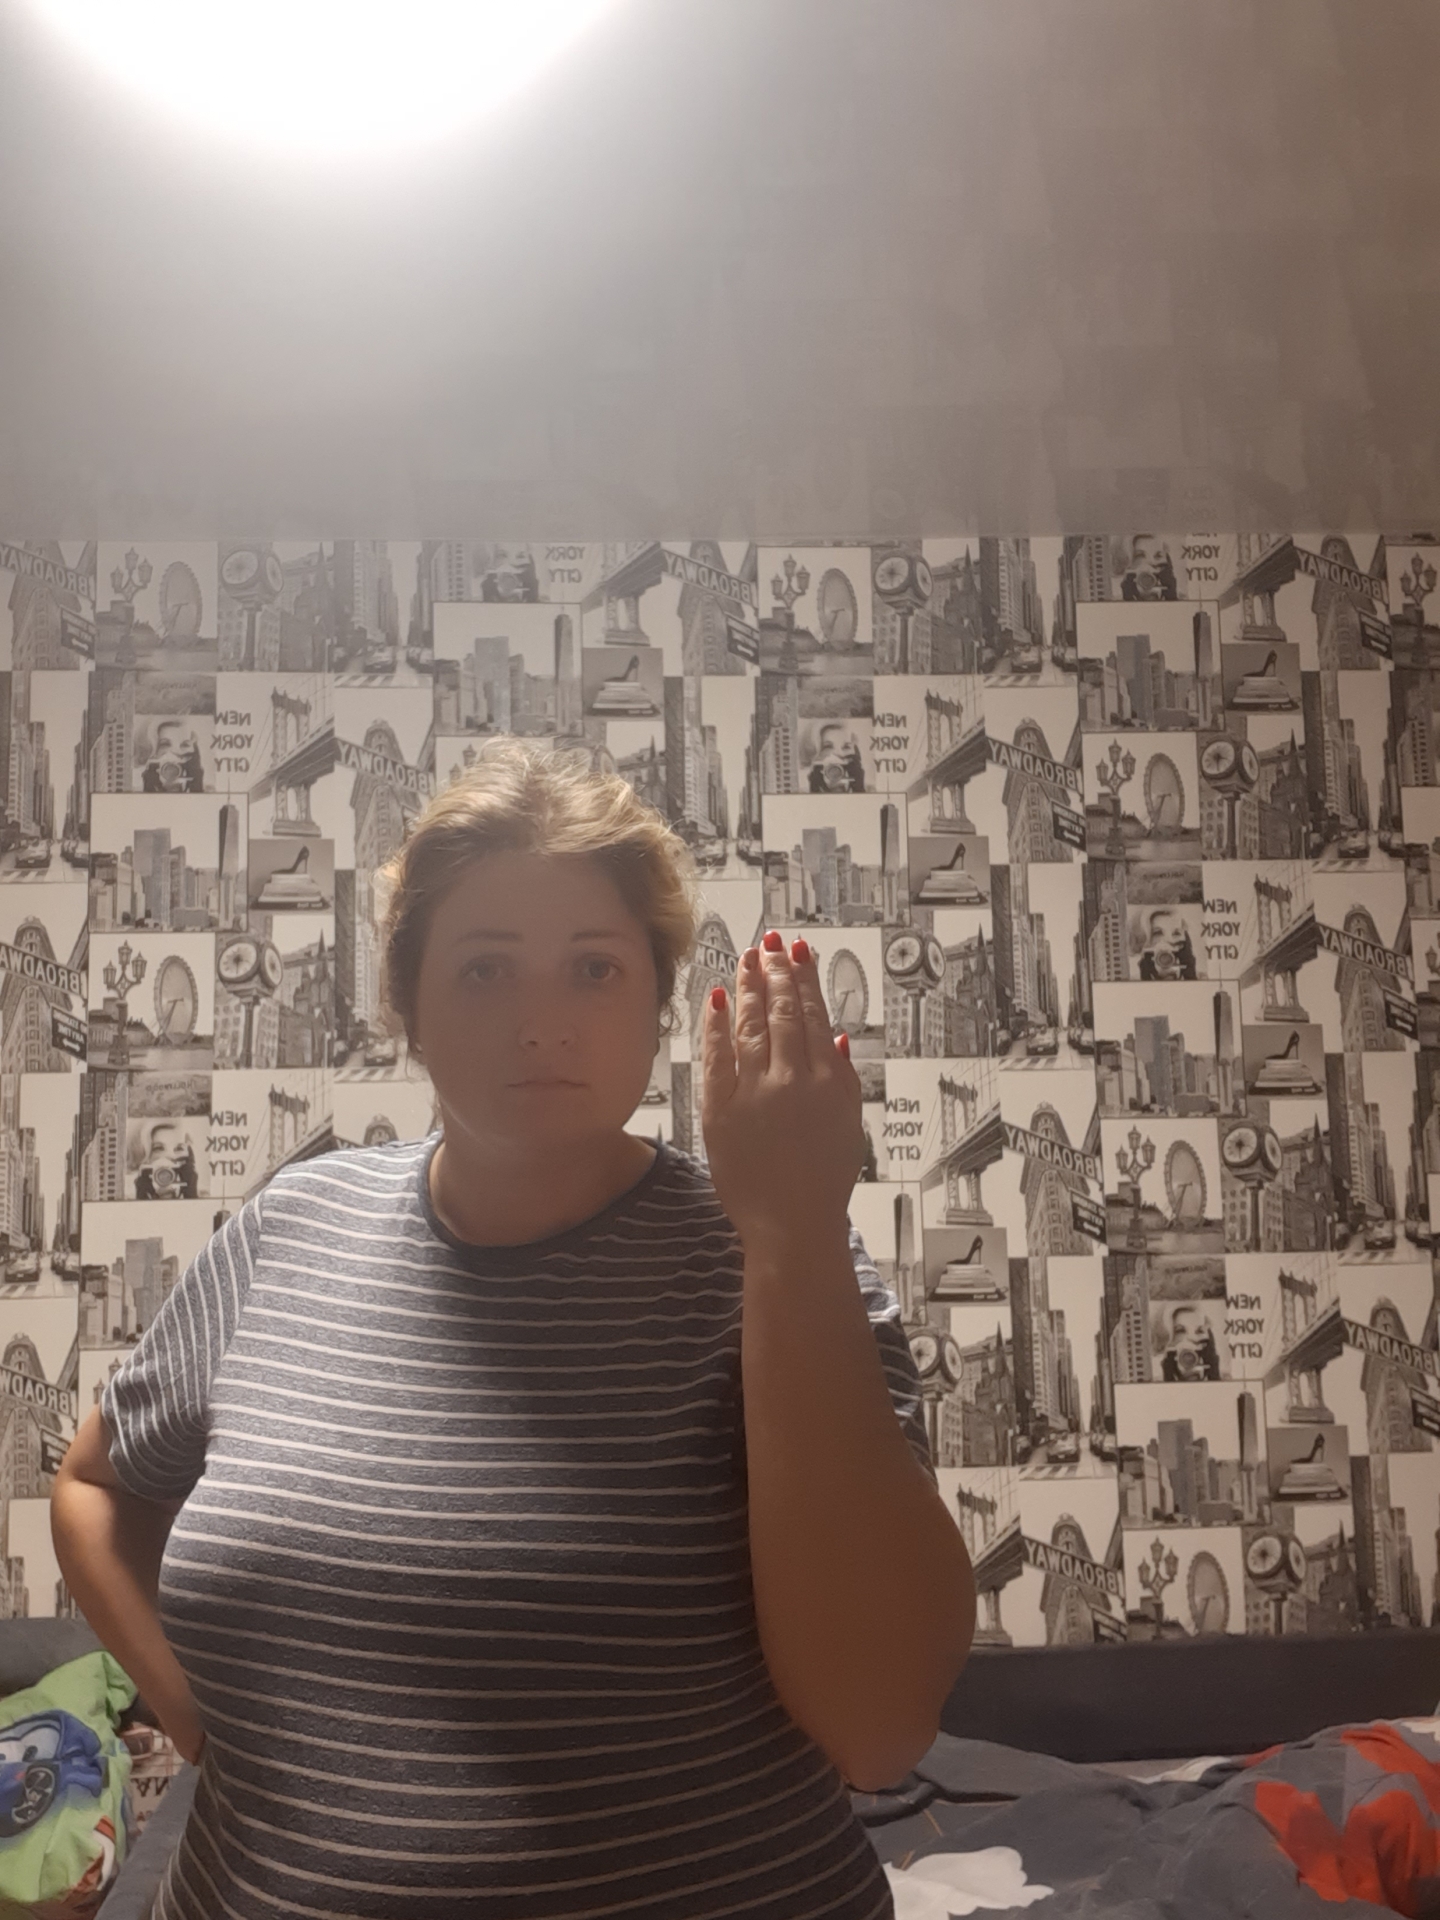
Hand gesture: stop_inverted